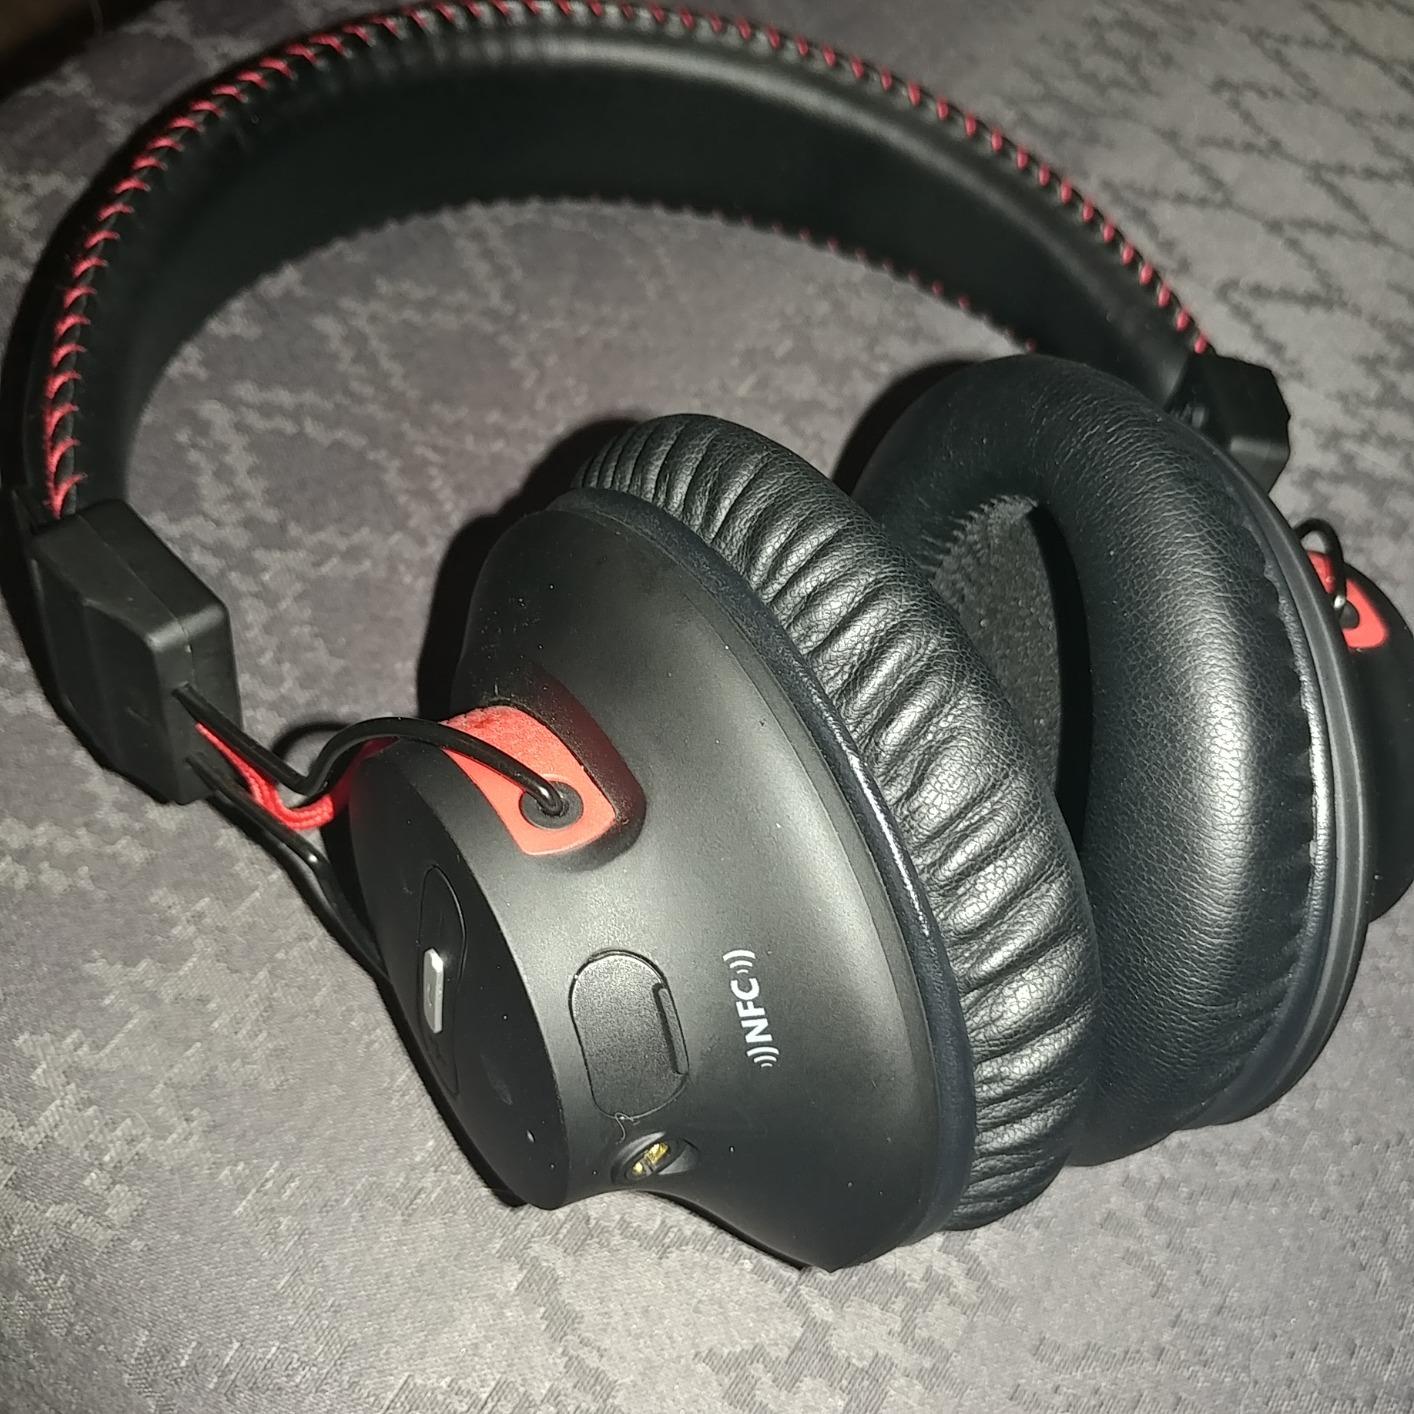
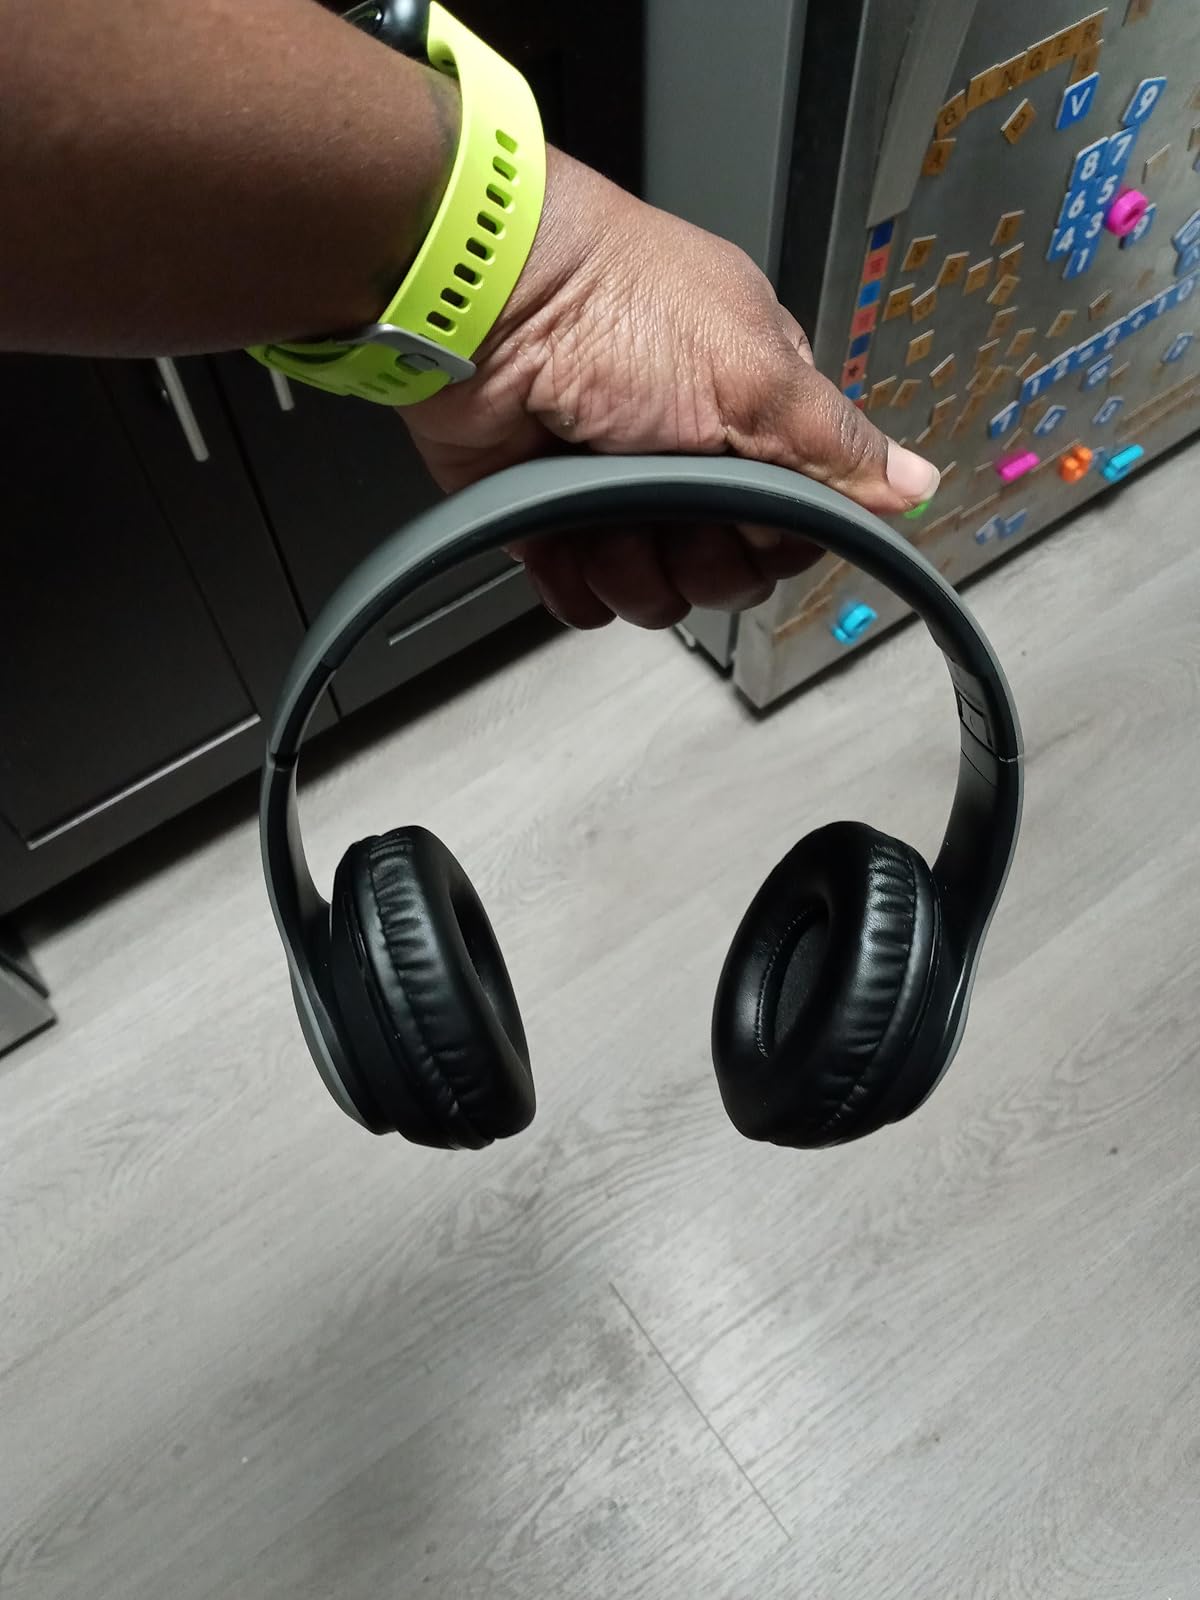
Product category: headphones
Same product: no